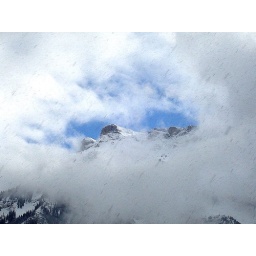
Swiss mountains near my home